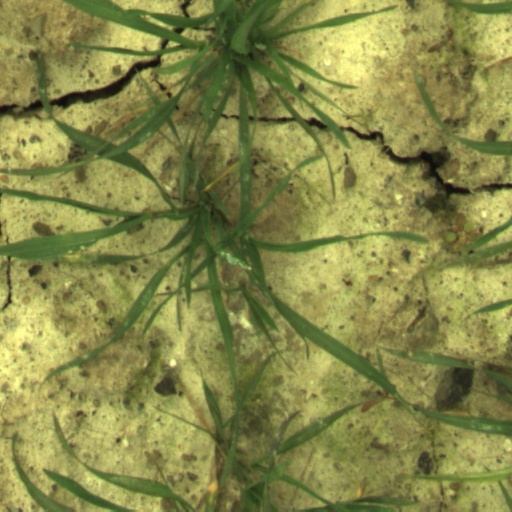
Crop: wheat